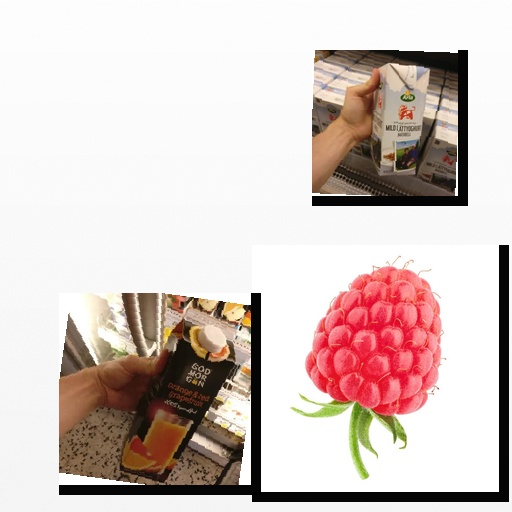
Food items: raspberry, natural_low_fat_yogurt, grapefruit_juice